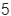
Number: 5